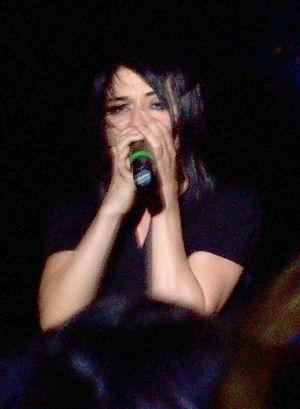
Lacey Sturm est l'ex chanteuse du groupe Flyleaf.